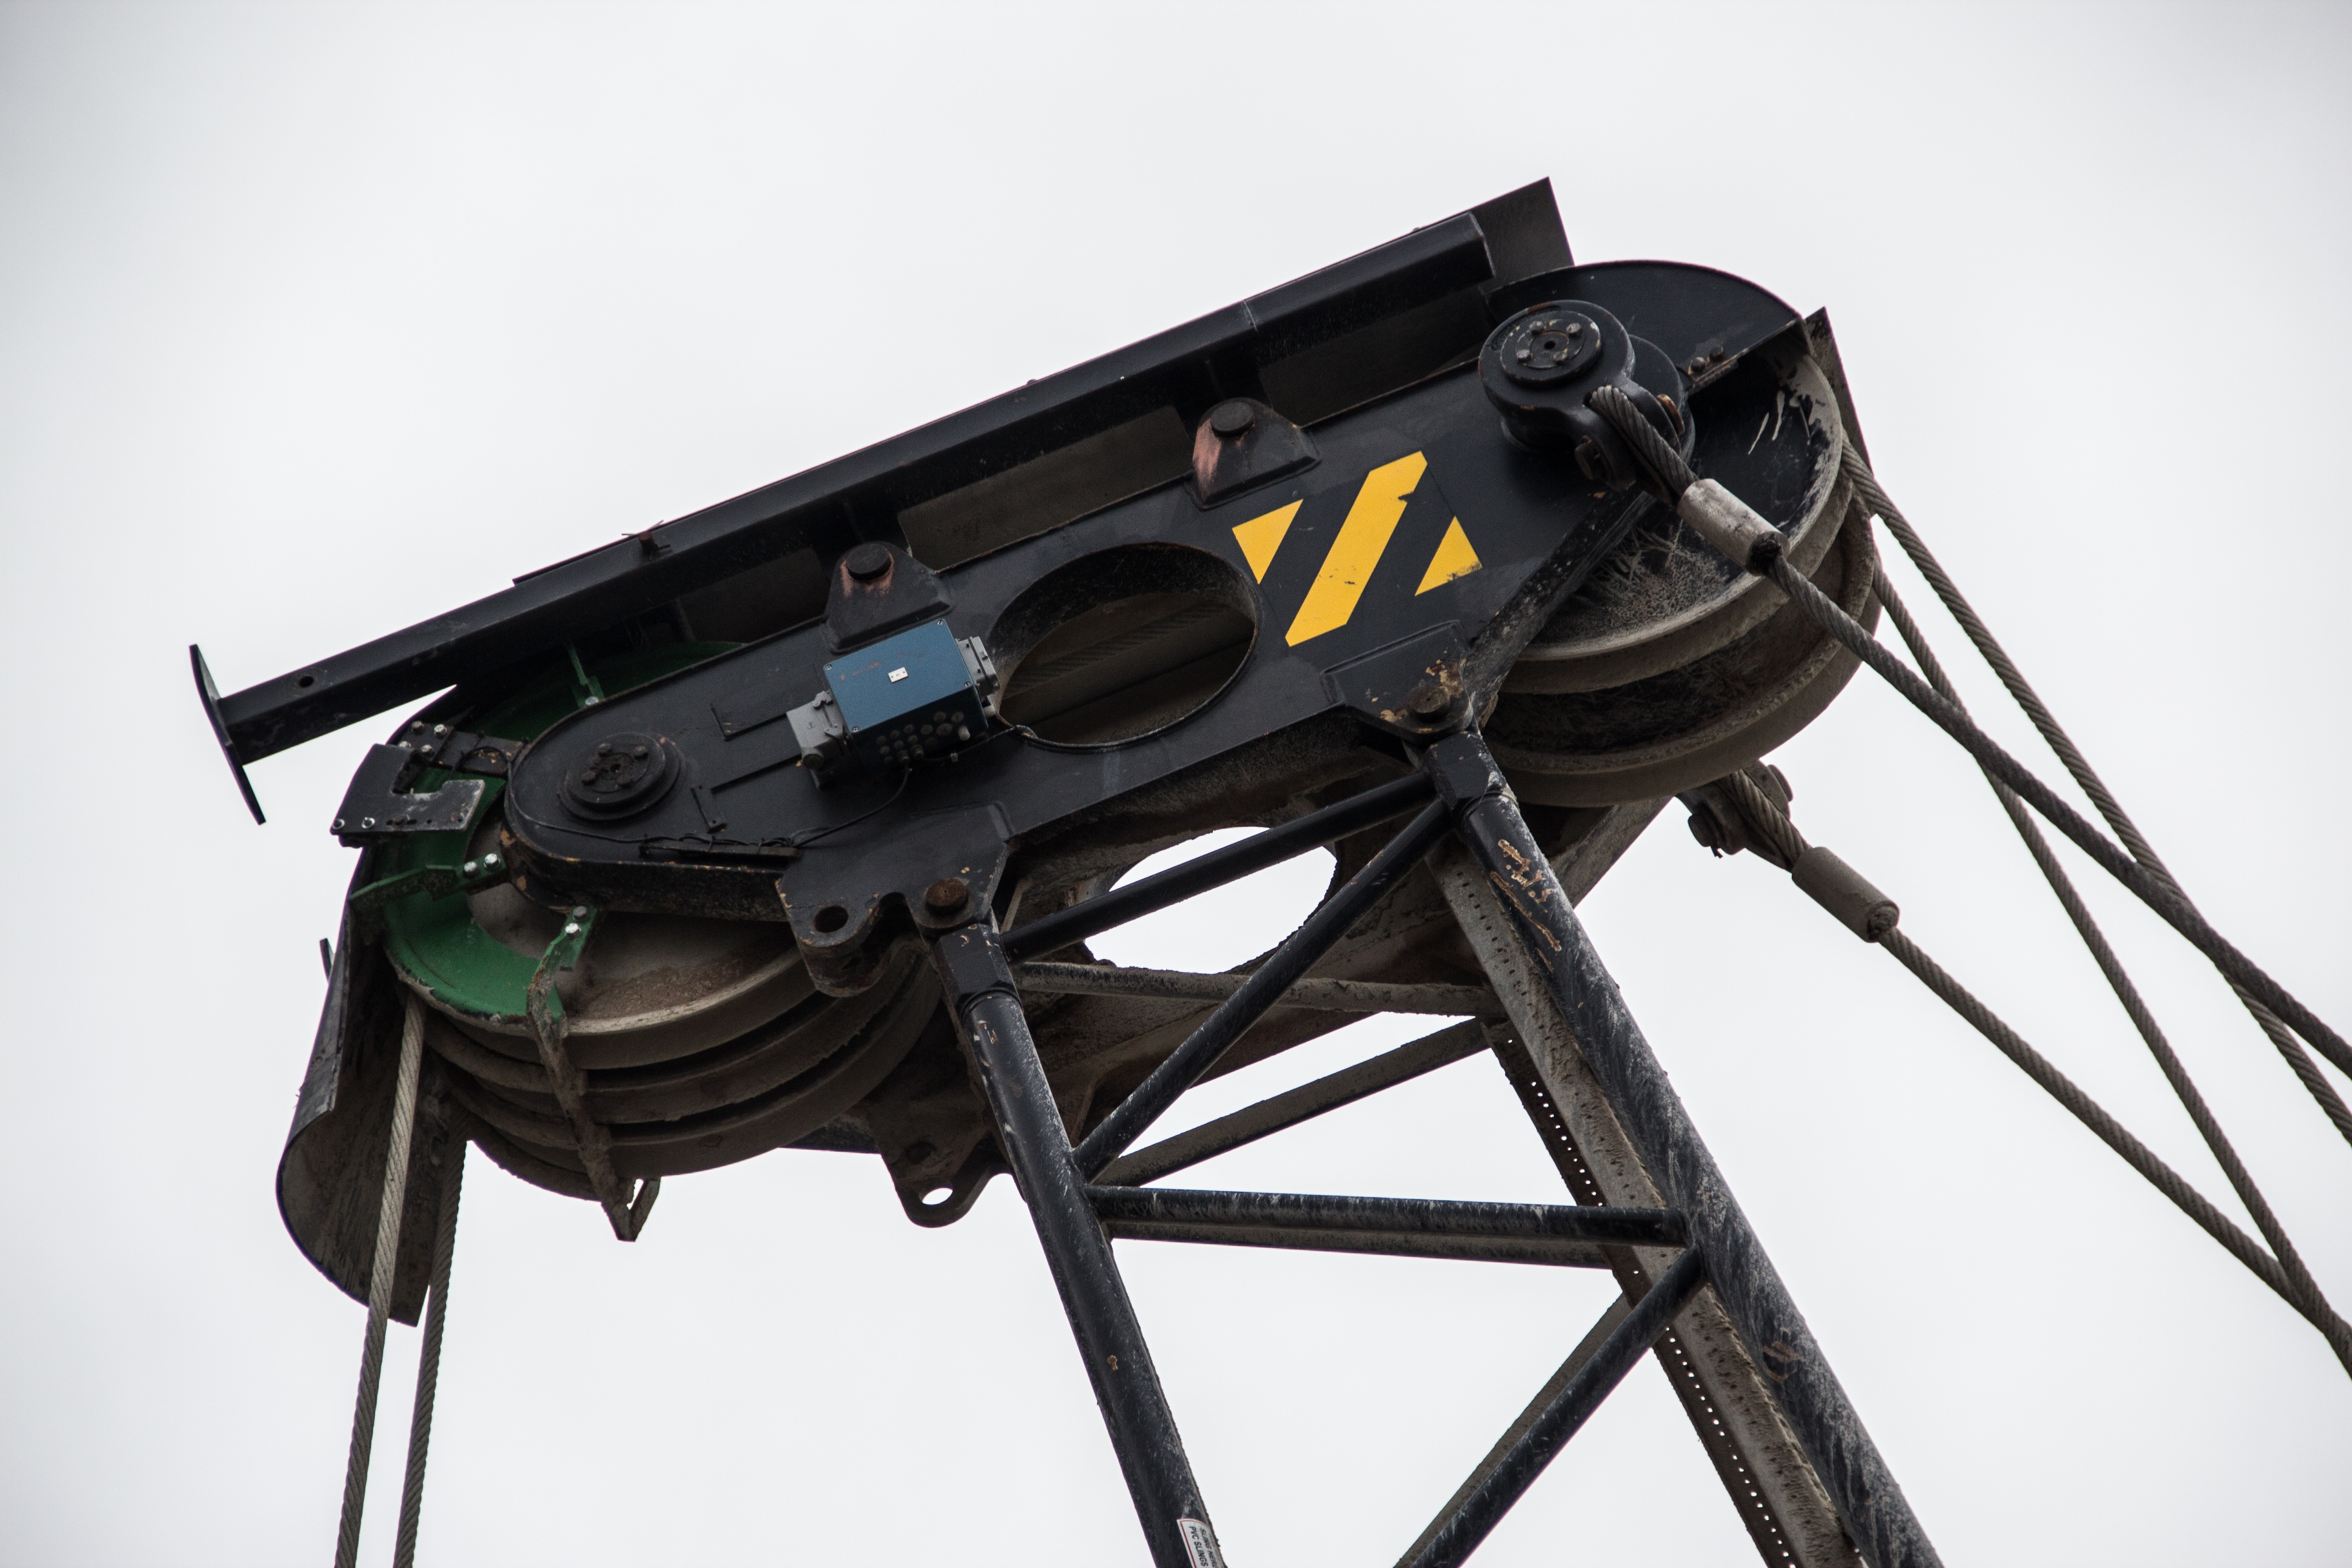
cable, steel, construction, weapon, gun, build, crane, pulley, firearm, hoisting